Moshe Kaveh

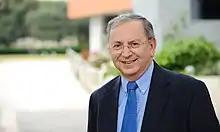

Moshe Kaveh (born 1943) is an Israeli physicist and former President of Bar-Ilan University.